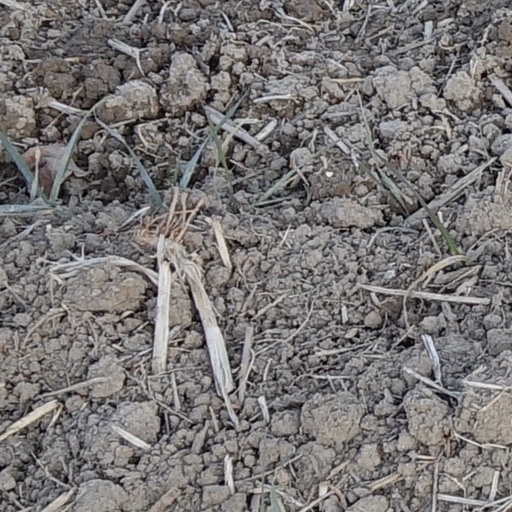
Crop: wheat